The Rebel (Chinese TV series)

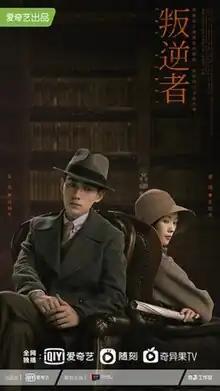
Promotional poster

The Rebel is a 2021 Chinese historical thriller television series based on Bi Yu's novel of the same name, directed by Zhou You and starring Zhu Yilong, Tong Yao and Wang Zhiwen. The series airs on CCTV-8 and iQIYI starting June 7, 2021.